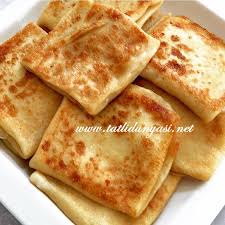
Yemek: borek